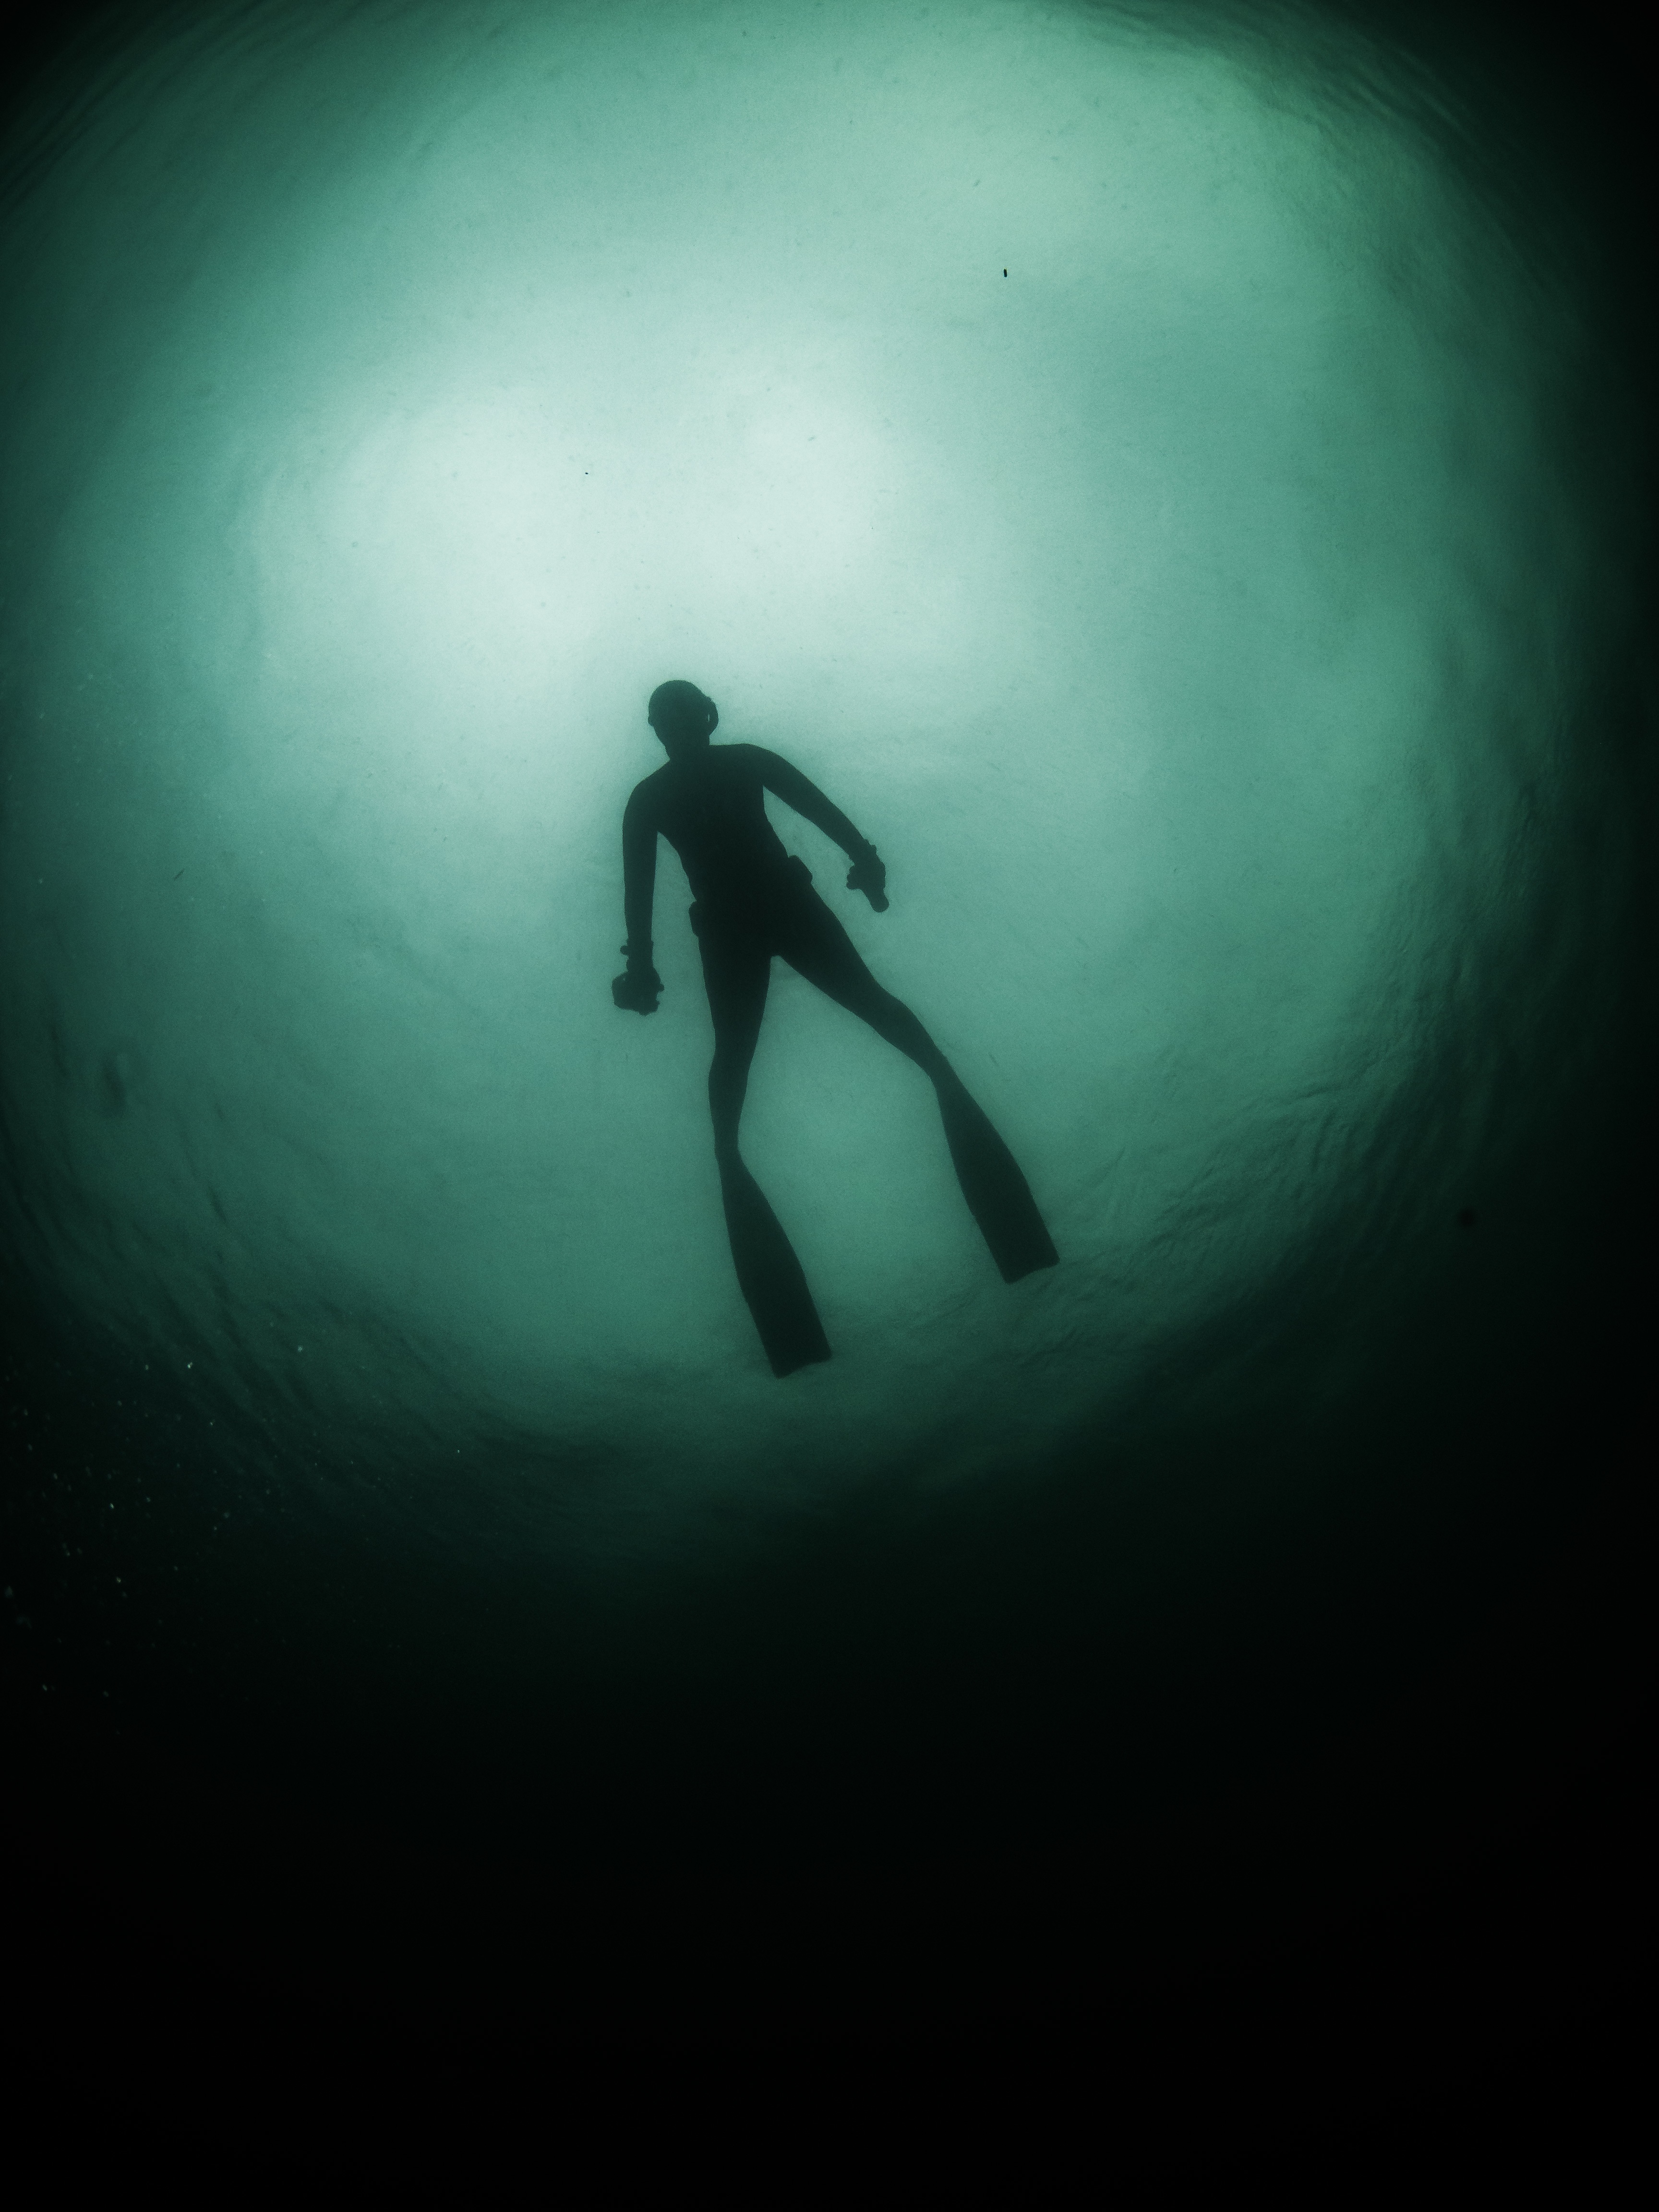
light, photography, underwater, darkness